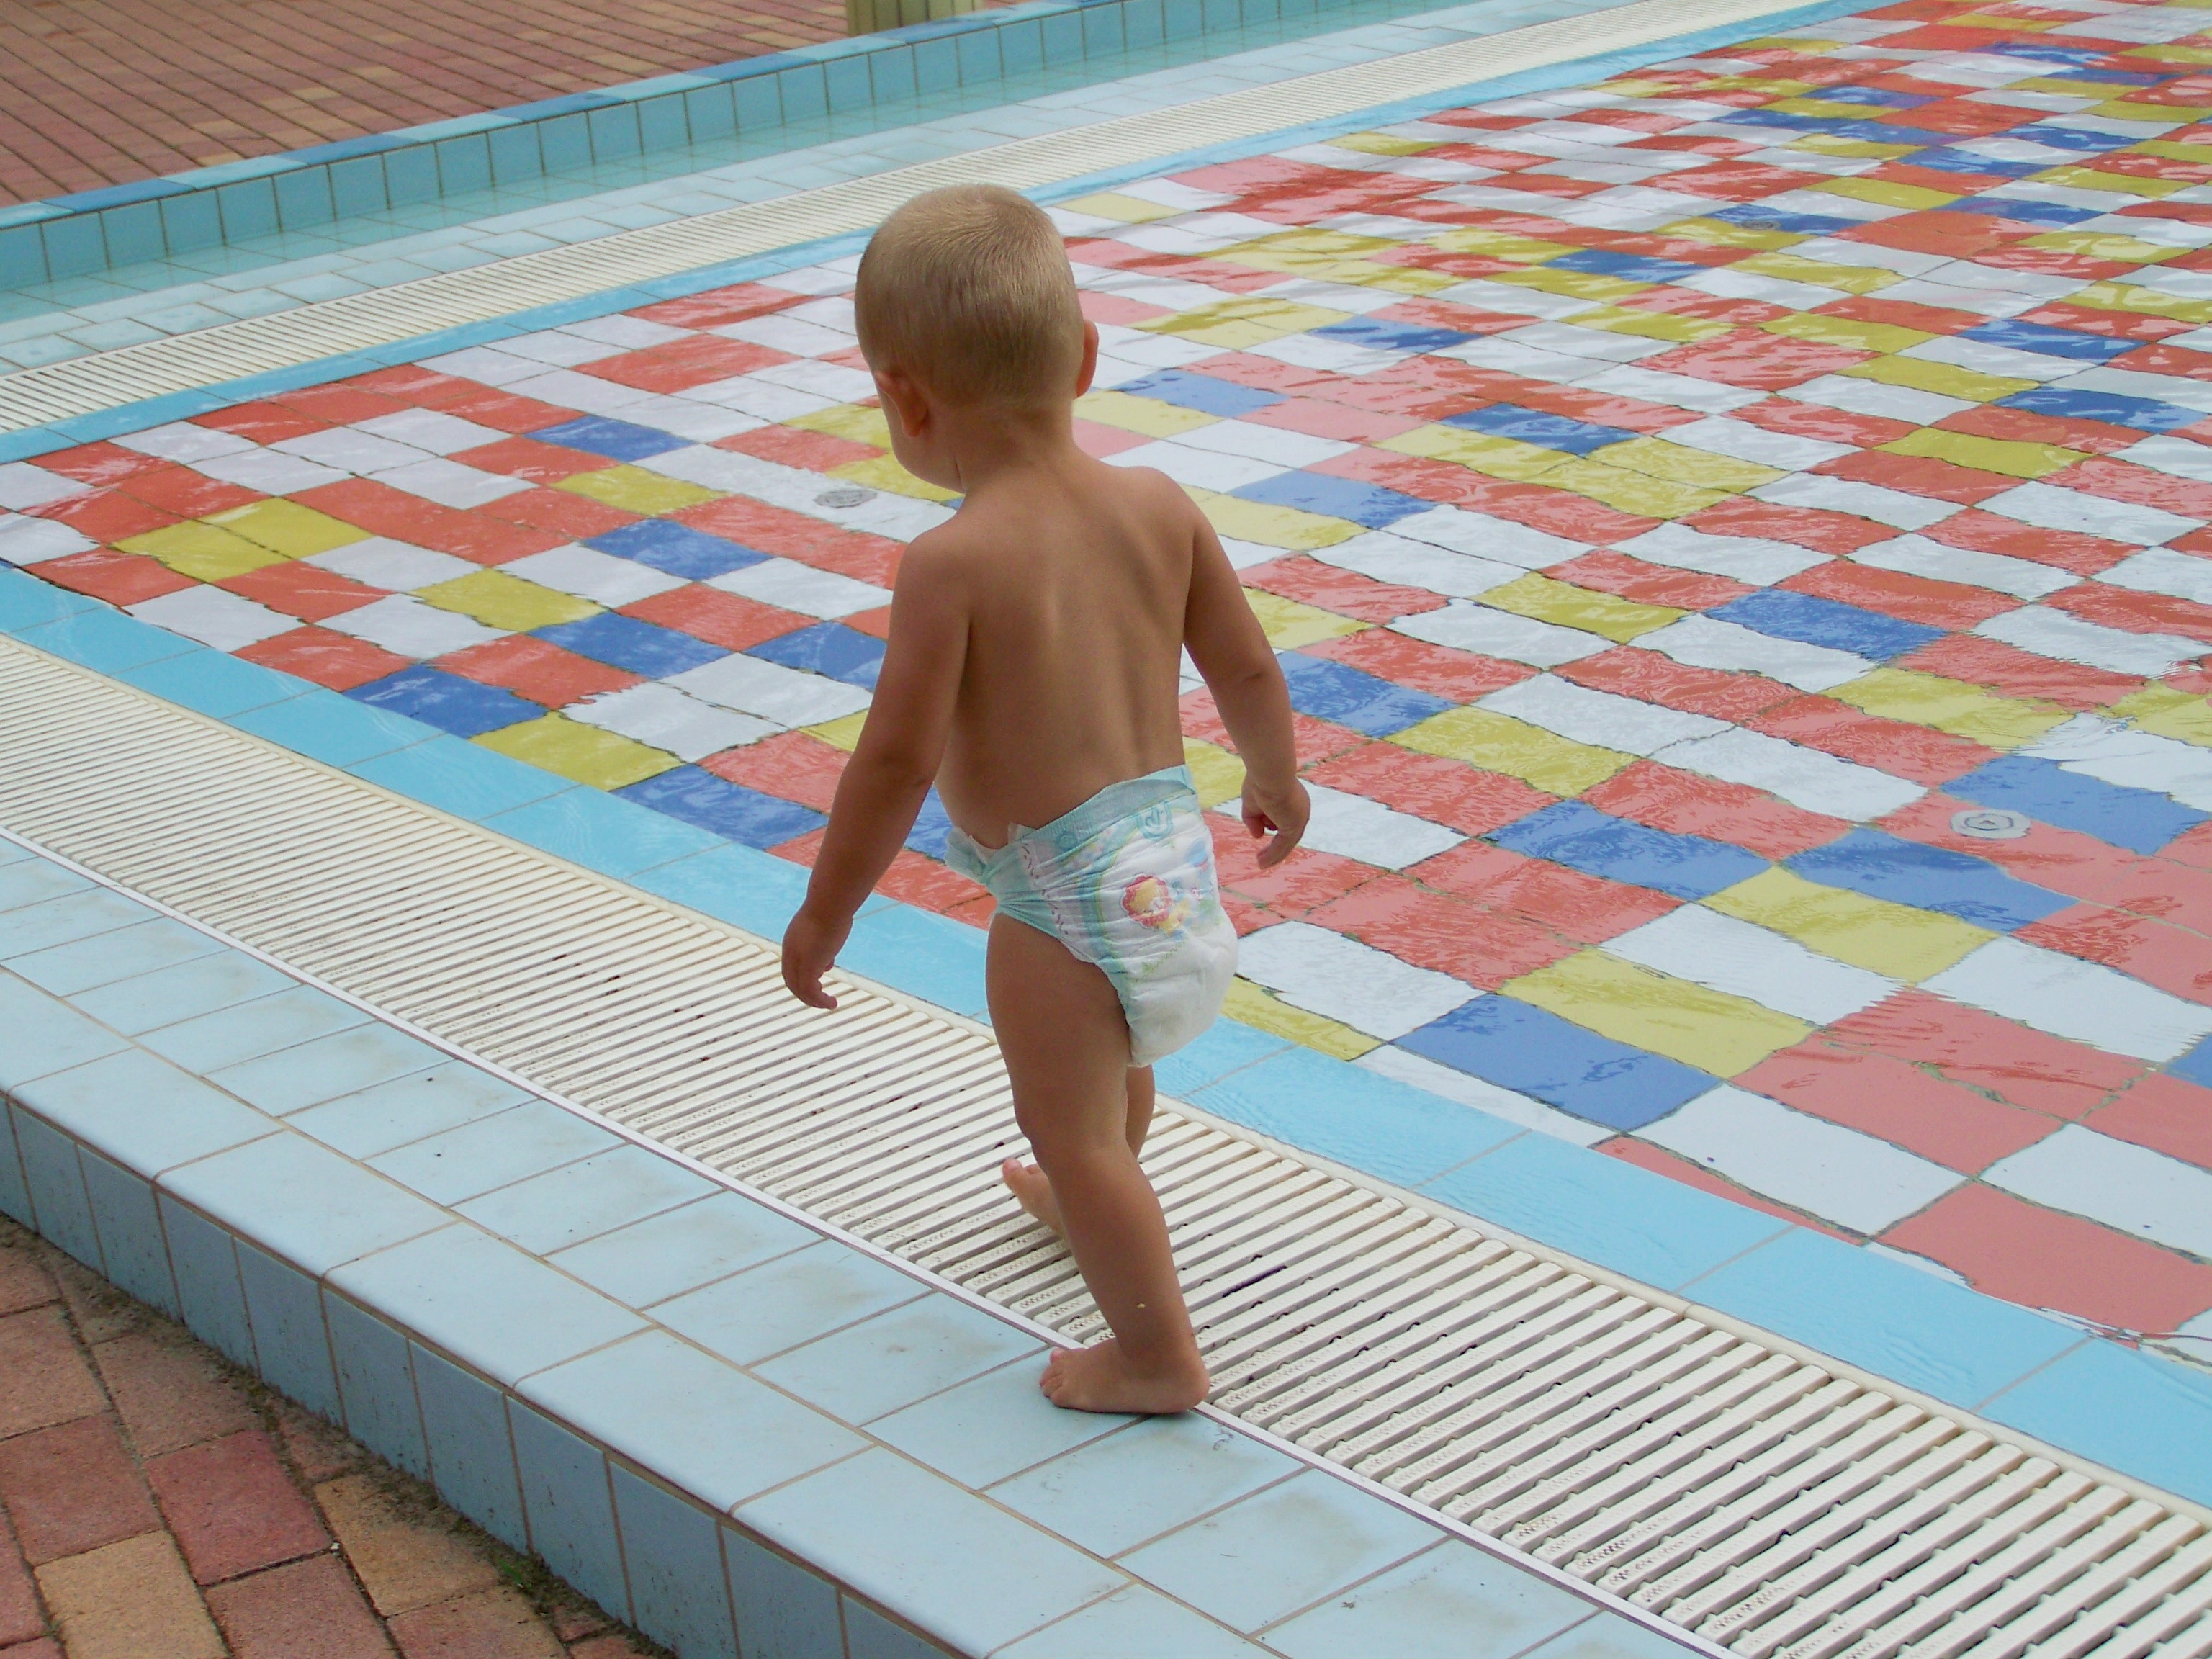
play, swimming pool, leisure, baby, heat, swimming, art, water sport, heat wave